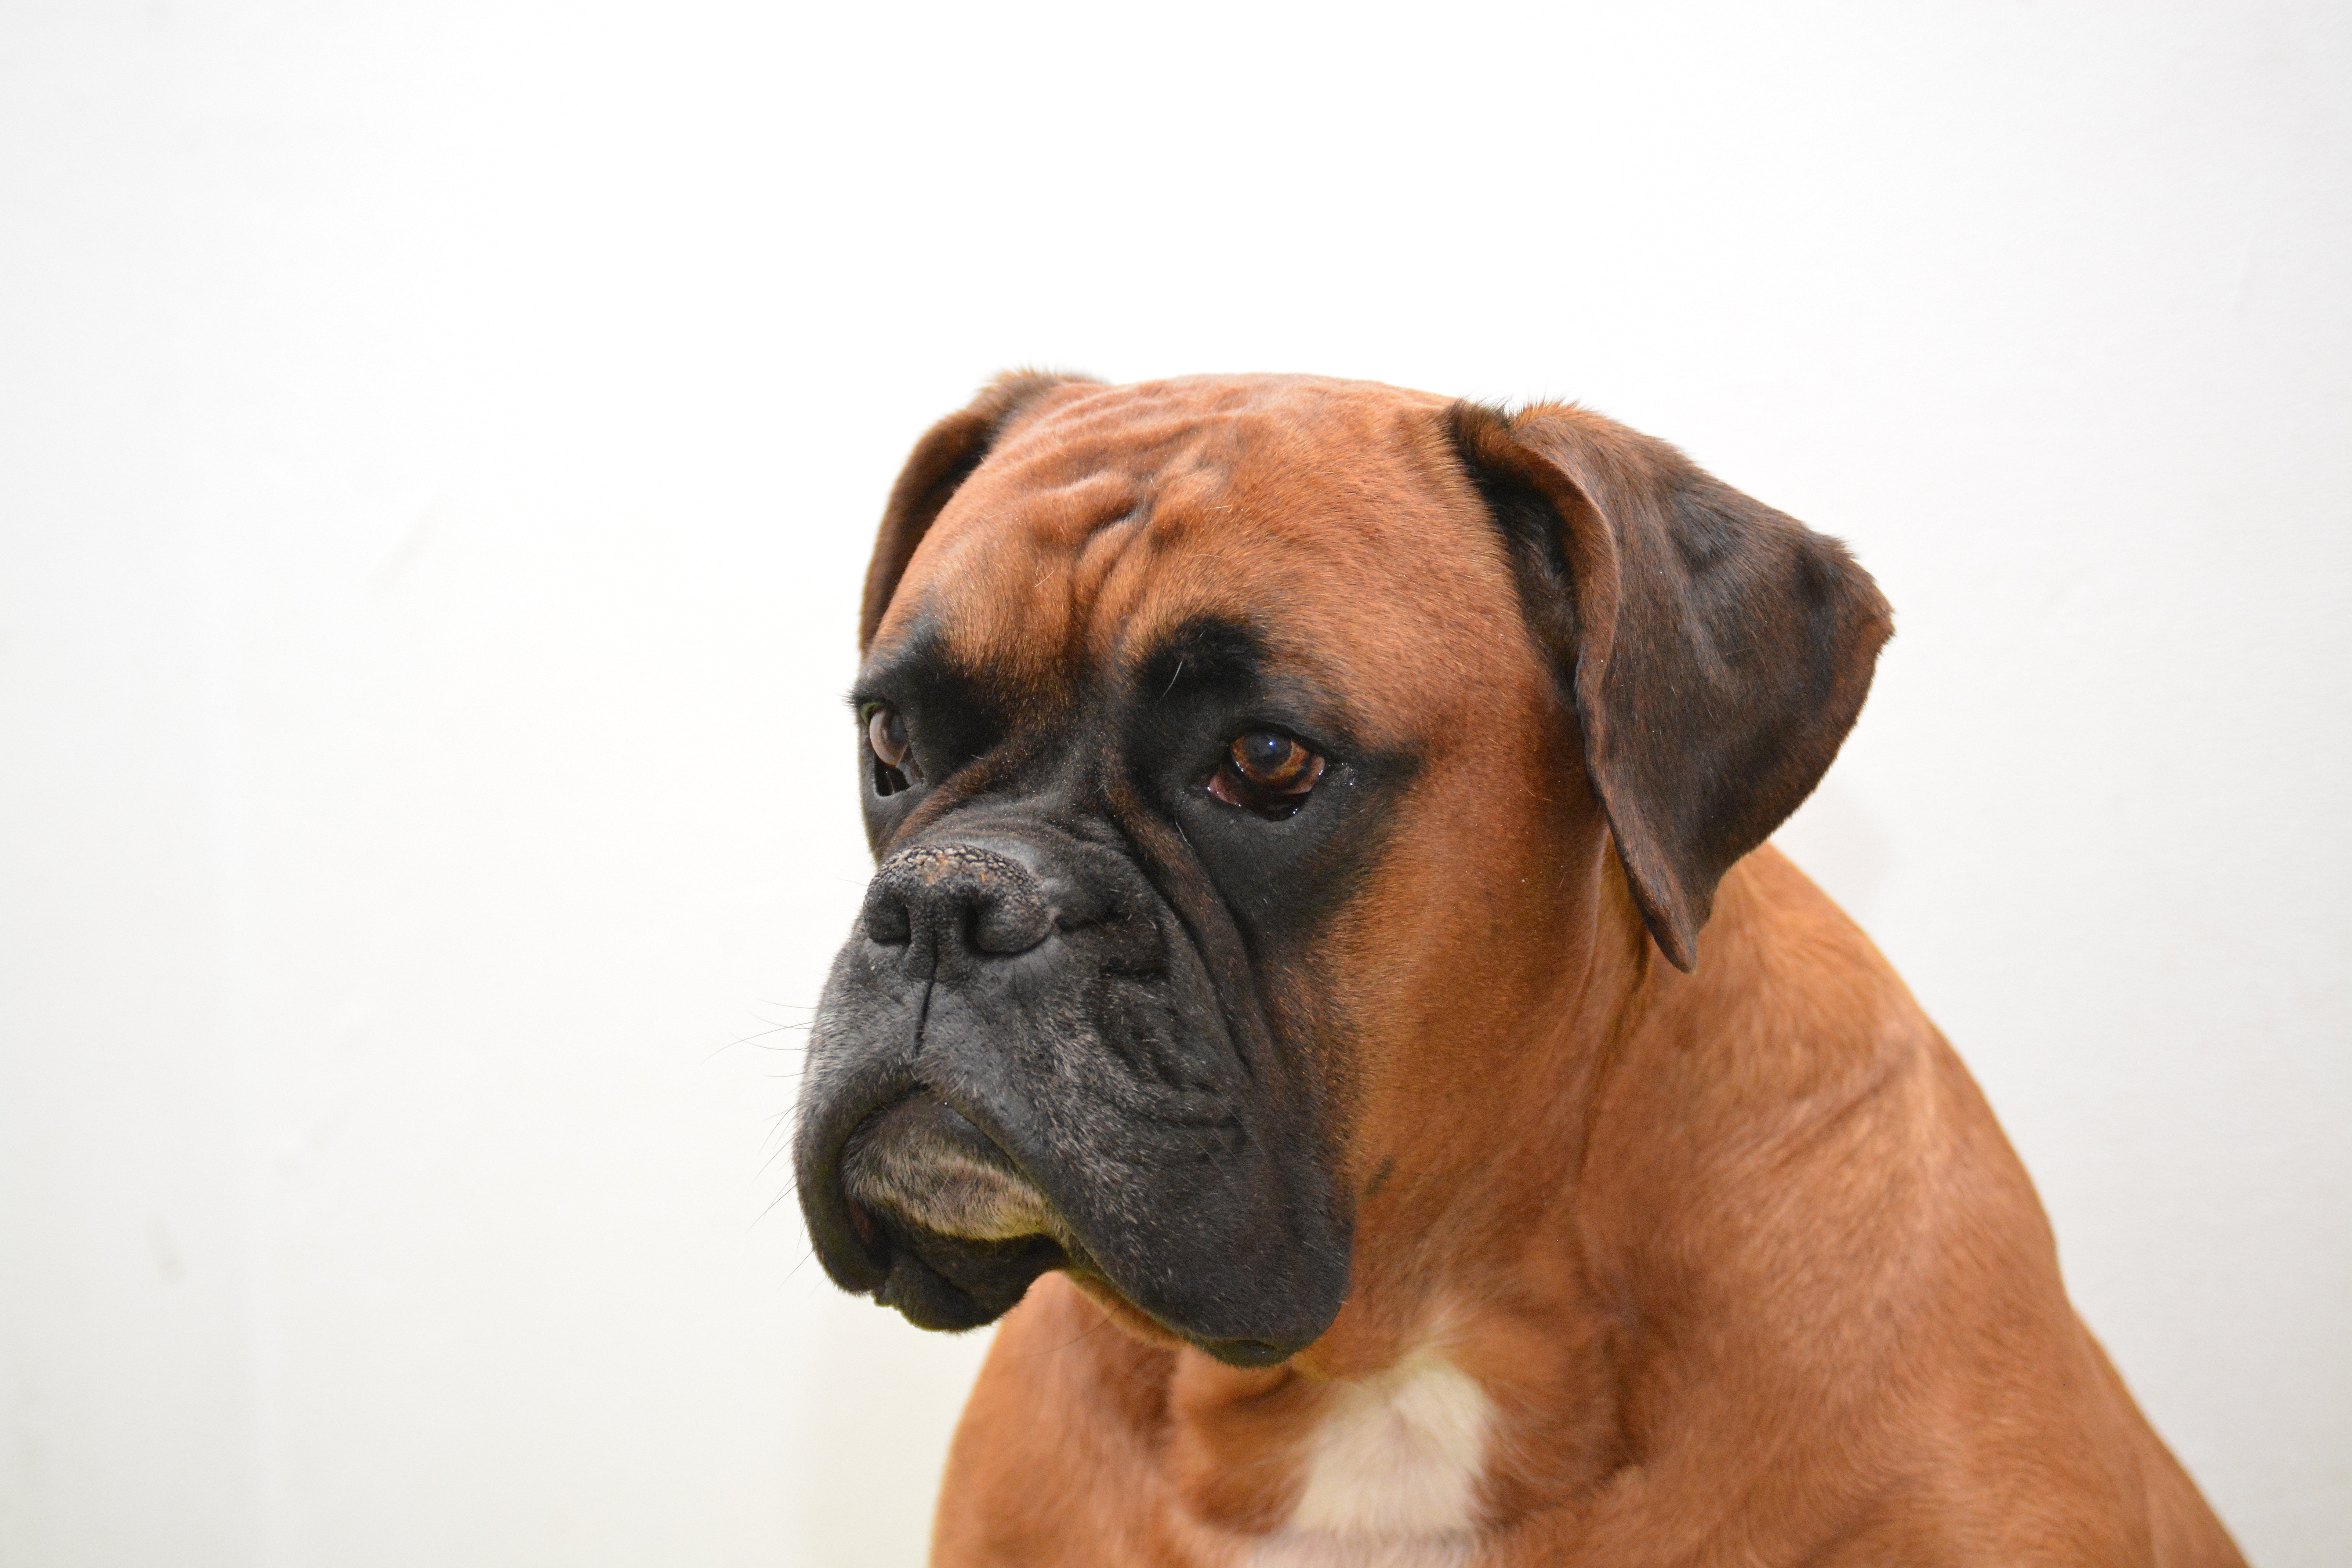
dog, animal, pet, portrait, mammal, boxer, vertebrate, dog breed, bullmastiff, dog like mammal, carnivoran, dog crossbreeds